Fobes-O'Donnell House

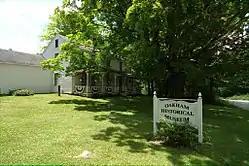

The Fobes-O'Donnell House is a historic house museum at 1221 Old Turnpike Road in Oakham, Massachusetts. Probably built in the second half of the 18th century, it served as a tavern on what was then a major through road, and housed the town's first post office. It is now operated as a museum by the local historical society. The house was listed on the National Register of Historic Places in 2018.